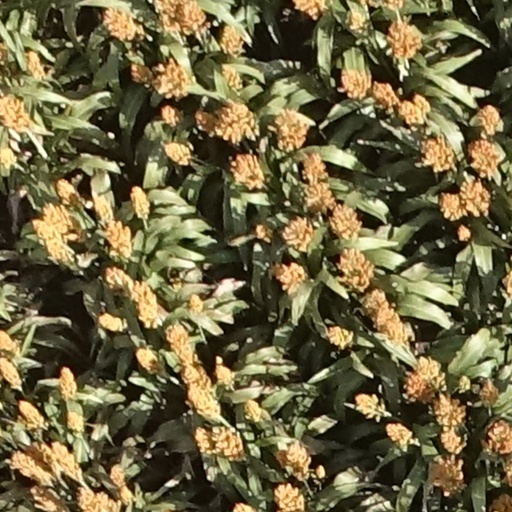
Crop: sorghum